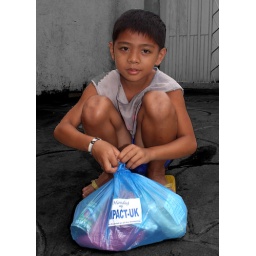
A young boy with a relief bag in dela Paz